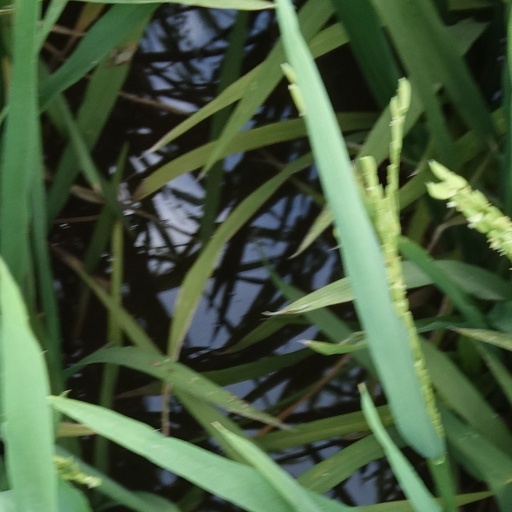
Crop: rice